Hans Reck

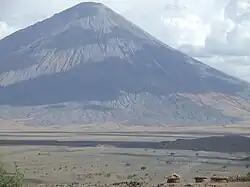
Ol Doinyo Lengai, which Reck climbed in 1913

Reck found an early Iron Age site at Engaruka, where a stream from the Ngorongoro highlands plunges down the western wall of the Gregory Rift at a point between Lake Natron and Lake Manyara, and published a description in 1913.